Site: brandenburg
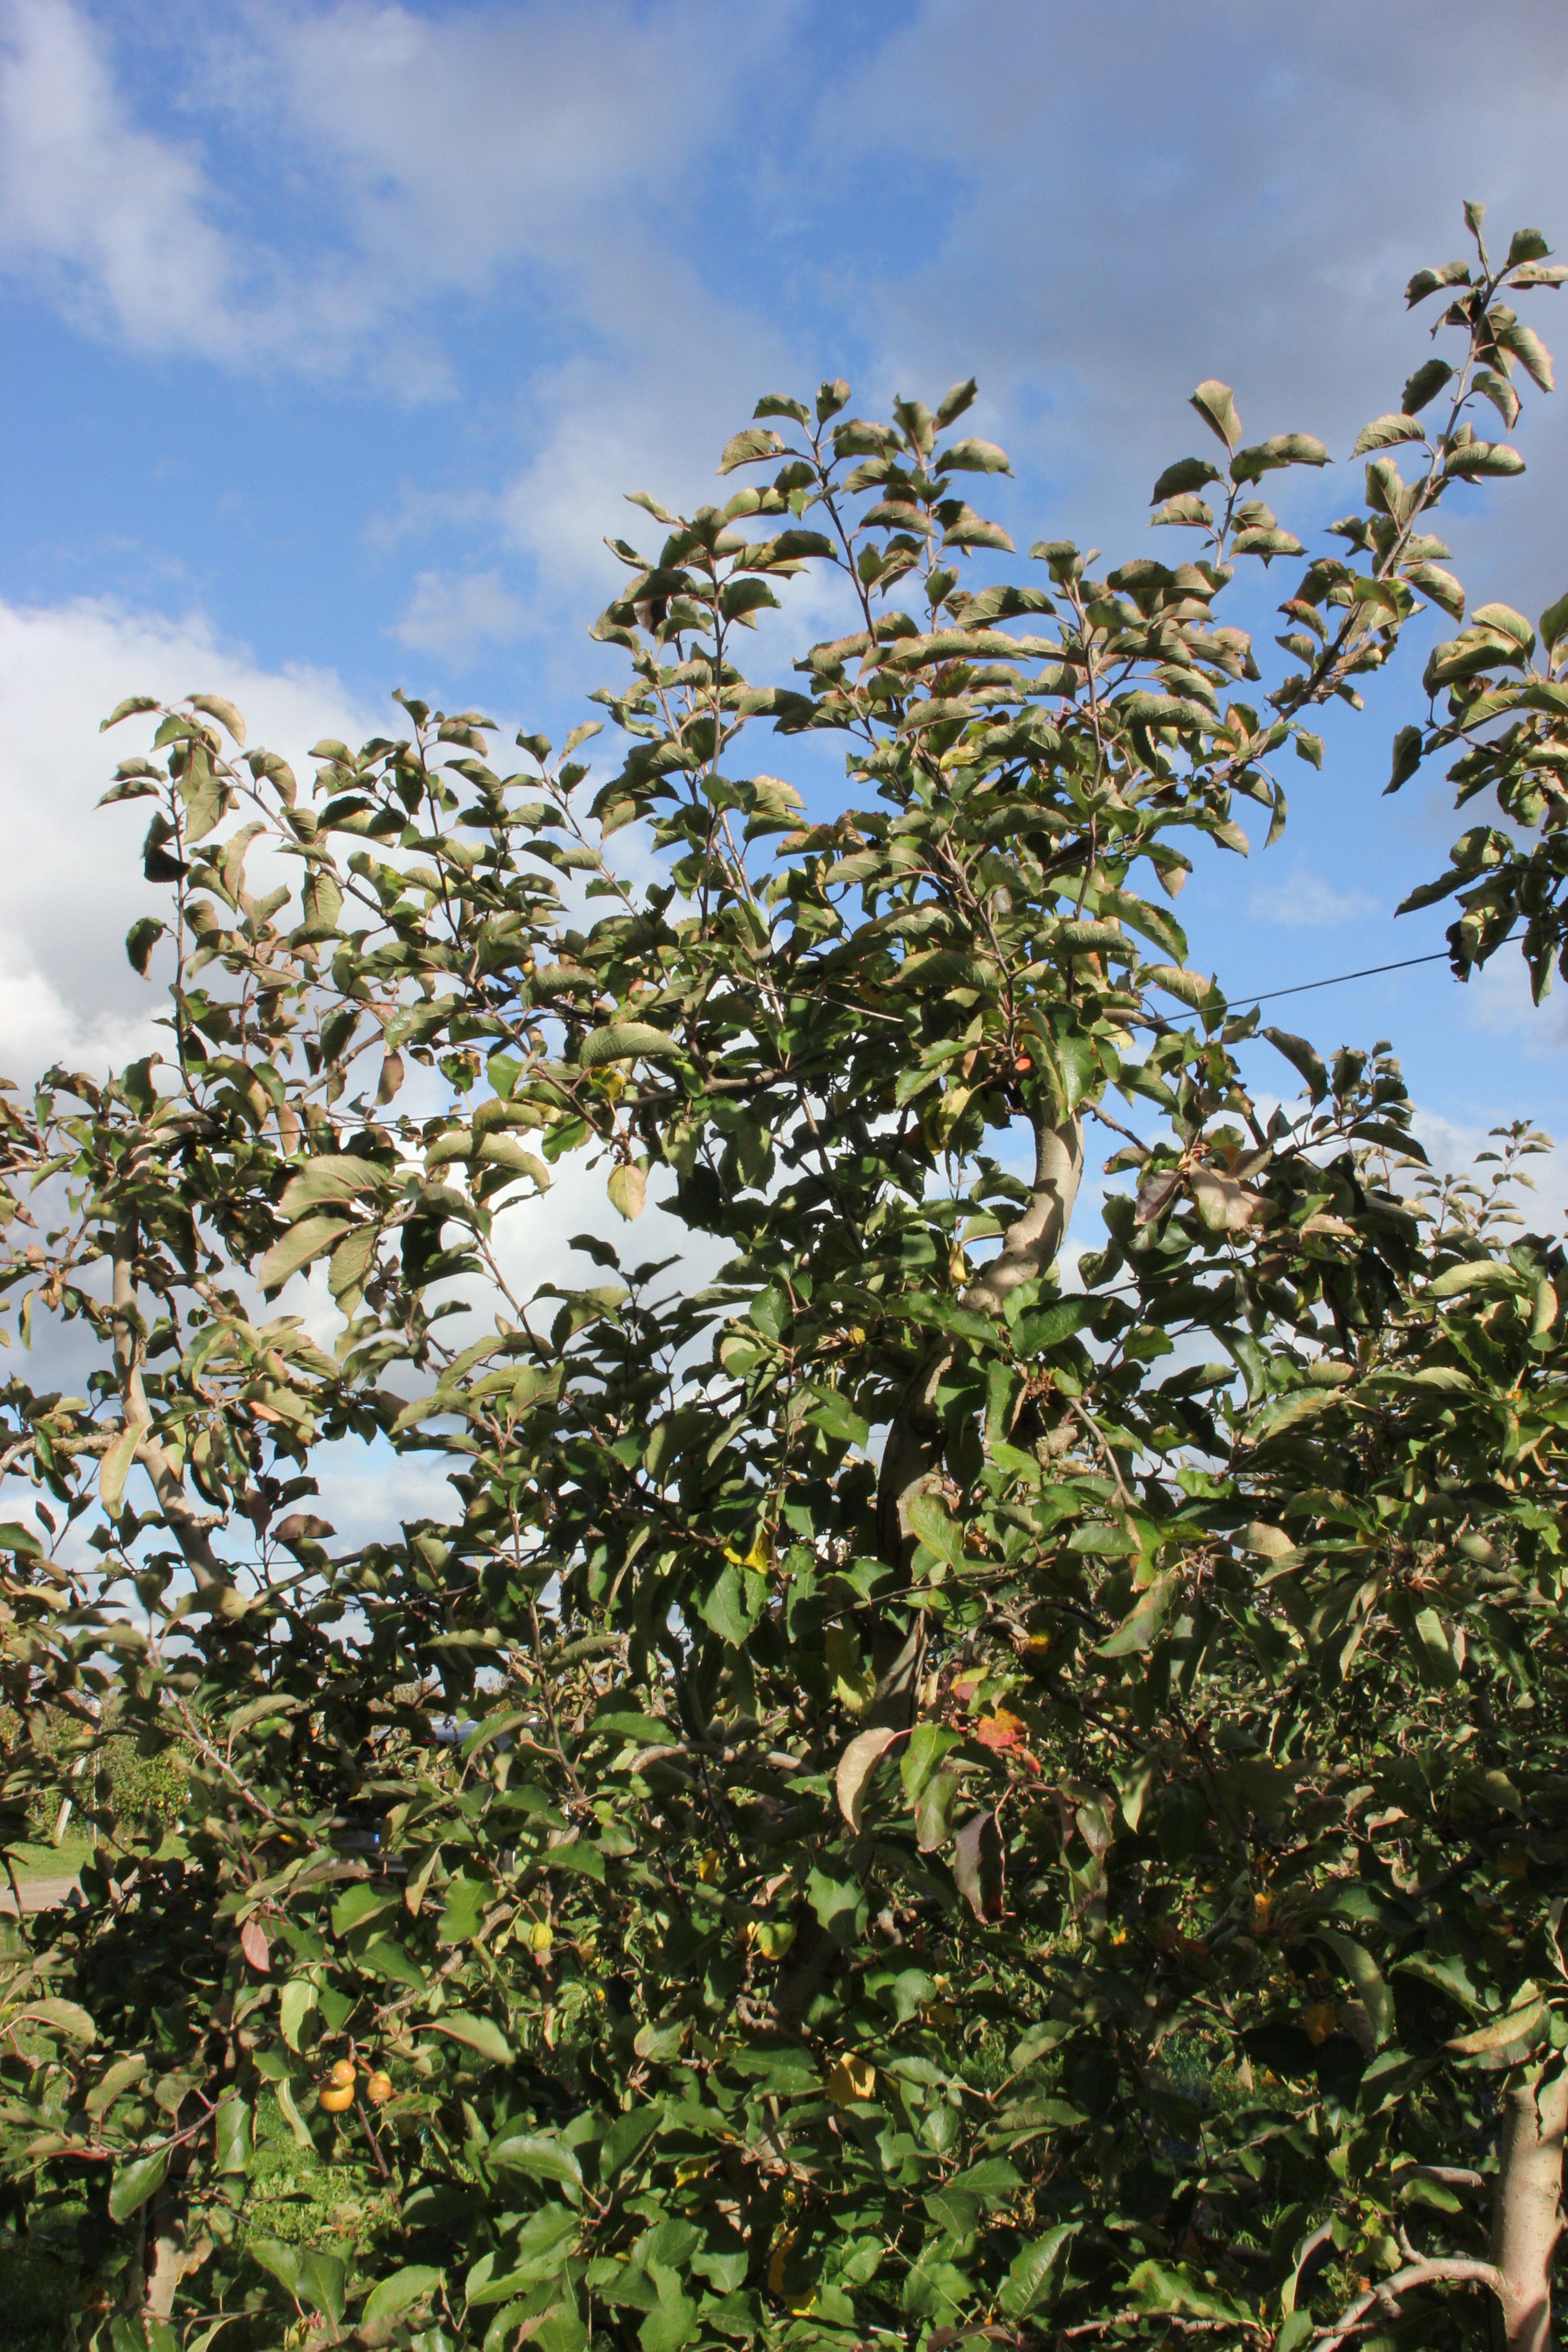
Growth stage (BBCH 91): Senescence, beginning of dormancy